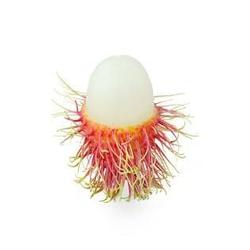
Label: Rambutan